Howard Gardner Nichols Memorial Library

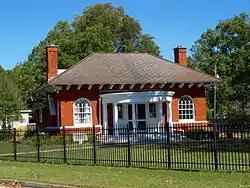
The library in October 2014

The Howard Gardner Nichols Memorial Library is a historic building in Gadsden, Alabama, United States. The library was built in 1902 by the Nichols family, owners of the Dwight Manufacturing Company. It is named in honor of their son, who was badly injured while supervising the construction of the company's mill in what was then Alabama City. He died several days later.